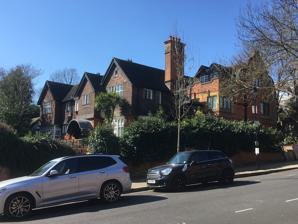
Building: The Hoo, Hampstead
Country: United Kingdom
Year built: 1890
Historic site in Hampstead, London The Hoo The Hoo, 17 Lyndhurst Gardens, London, NW3 designed by Horace Field Location 17 Lyndhurst Gardens , Hampstead , London , NW3 Coordinates 51°33′7.62″N 0°10′19.47″W / 51.5521167°N 0.1720750°W / 51.5521167; -0.1720750 Built 1888-90 Architect Horace Field Architectural style(s) Queen Anne style Governing body Royal Free London NHS Foundation Trust Listed Building – Grade II Official name 17 Lyndhurst Gardens Designated 11 January 1998 Reference no. 1113327 Location of The Hoo in Greater London The Hoo is a large detached house in the Hampstead area of the London Borough of Camden . An early design in the Queen Anne style by the architect Horace Field , it was built 1888–90 and altered 1987–88. It is a Grade II listed building. The English Heritage listing describes its style as an "Irregular composition in Domestic Revival style, much influenced by Norman Shaw ". The house faces south at a right angle to Lyndhurst Gardens . The eastern flank of the house has a tall chimney and a broad gable . The house is built of red brick , with tile-hanging features on the upper storey. The casement windows are built partly of stone and timber, with leaded lights. The tiled roofs have overhanging eaves. The interior retains many original features, with original panelling, plasterwork, door surrounds and fireplaces. The original staircase has been retained, along with dados, and a built-in window seat with chests of drawers. Field later designed several houses in nearby Lyndhurst Road , this time in a Neo-Georgian style. The house is now occupied by the Belsize, Gospel Oak and West Hampstead Community Health Teams, part of the Royal Free London NHS Foundation Trust . It is also the site of the archives of the Royal Free Hospital. Fleet Counselling, who offer one-on-one counselling services are also based in the building. In 2019 the building was sold by Savills on behalf of the Royal Free NHS Foundation Trust, having failed to sell at auction on 26 November the previous year. A planning and listed building application for conversion to three houses is now being considered by the London Borough of Camden See also Healthcare in London References